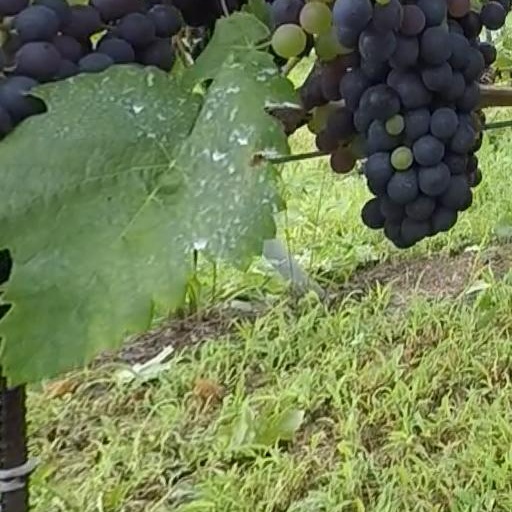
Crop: grape